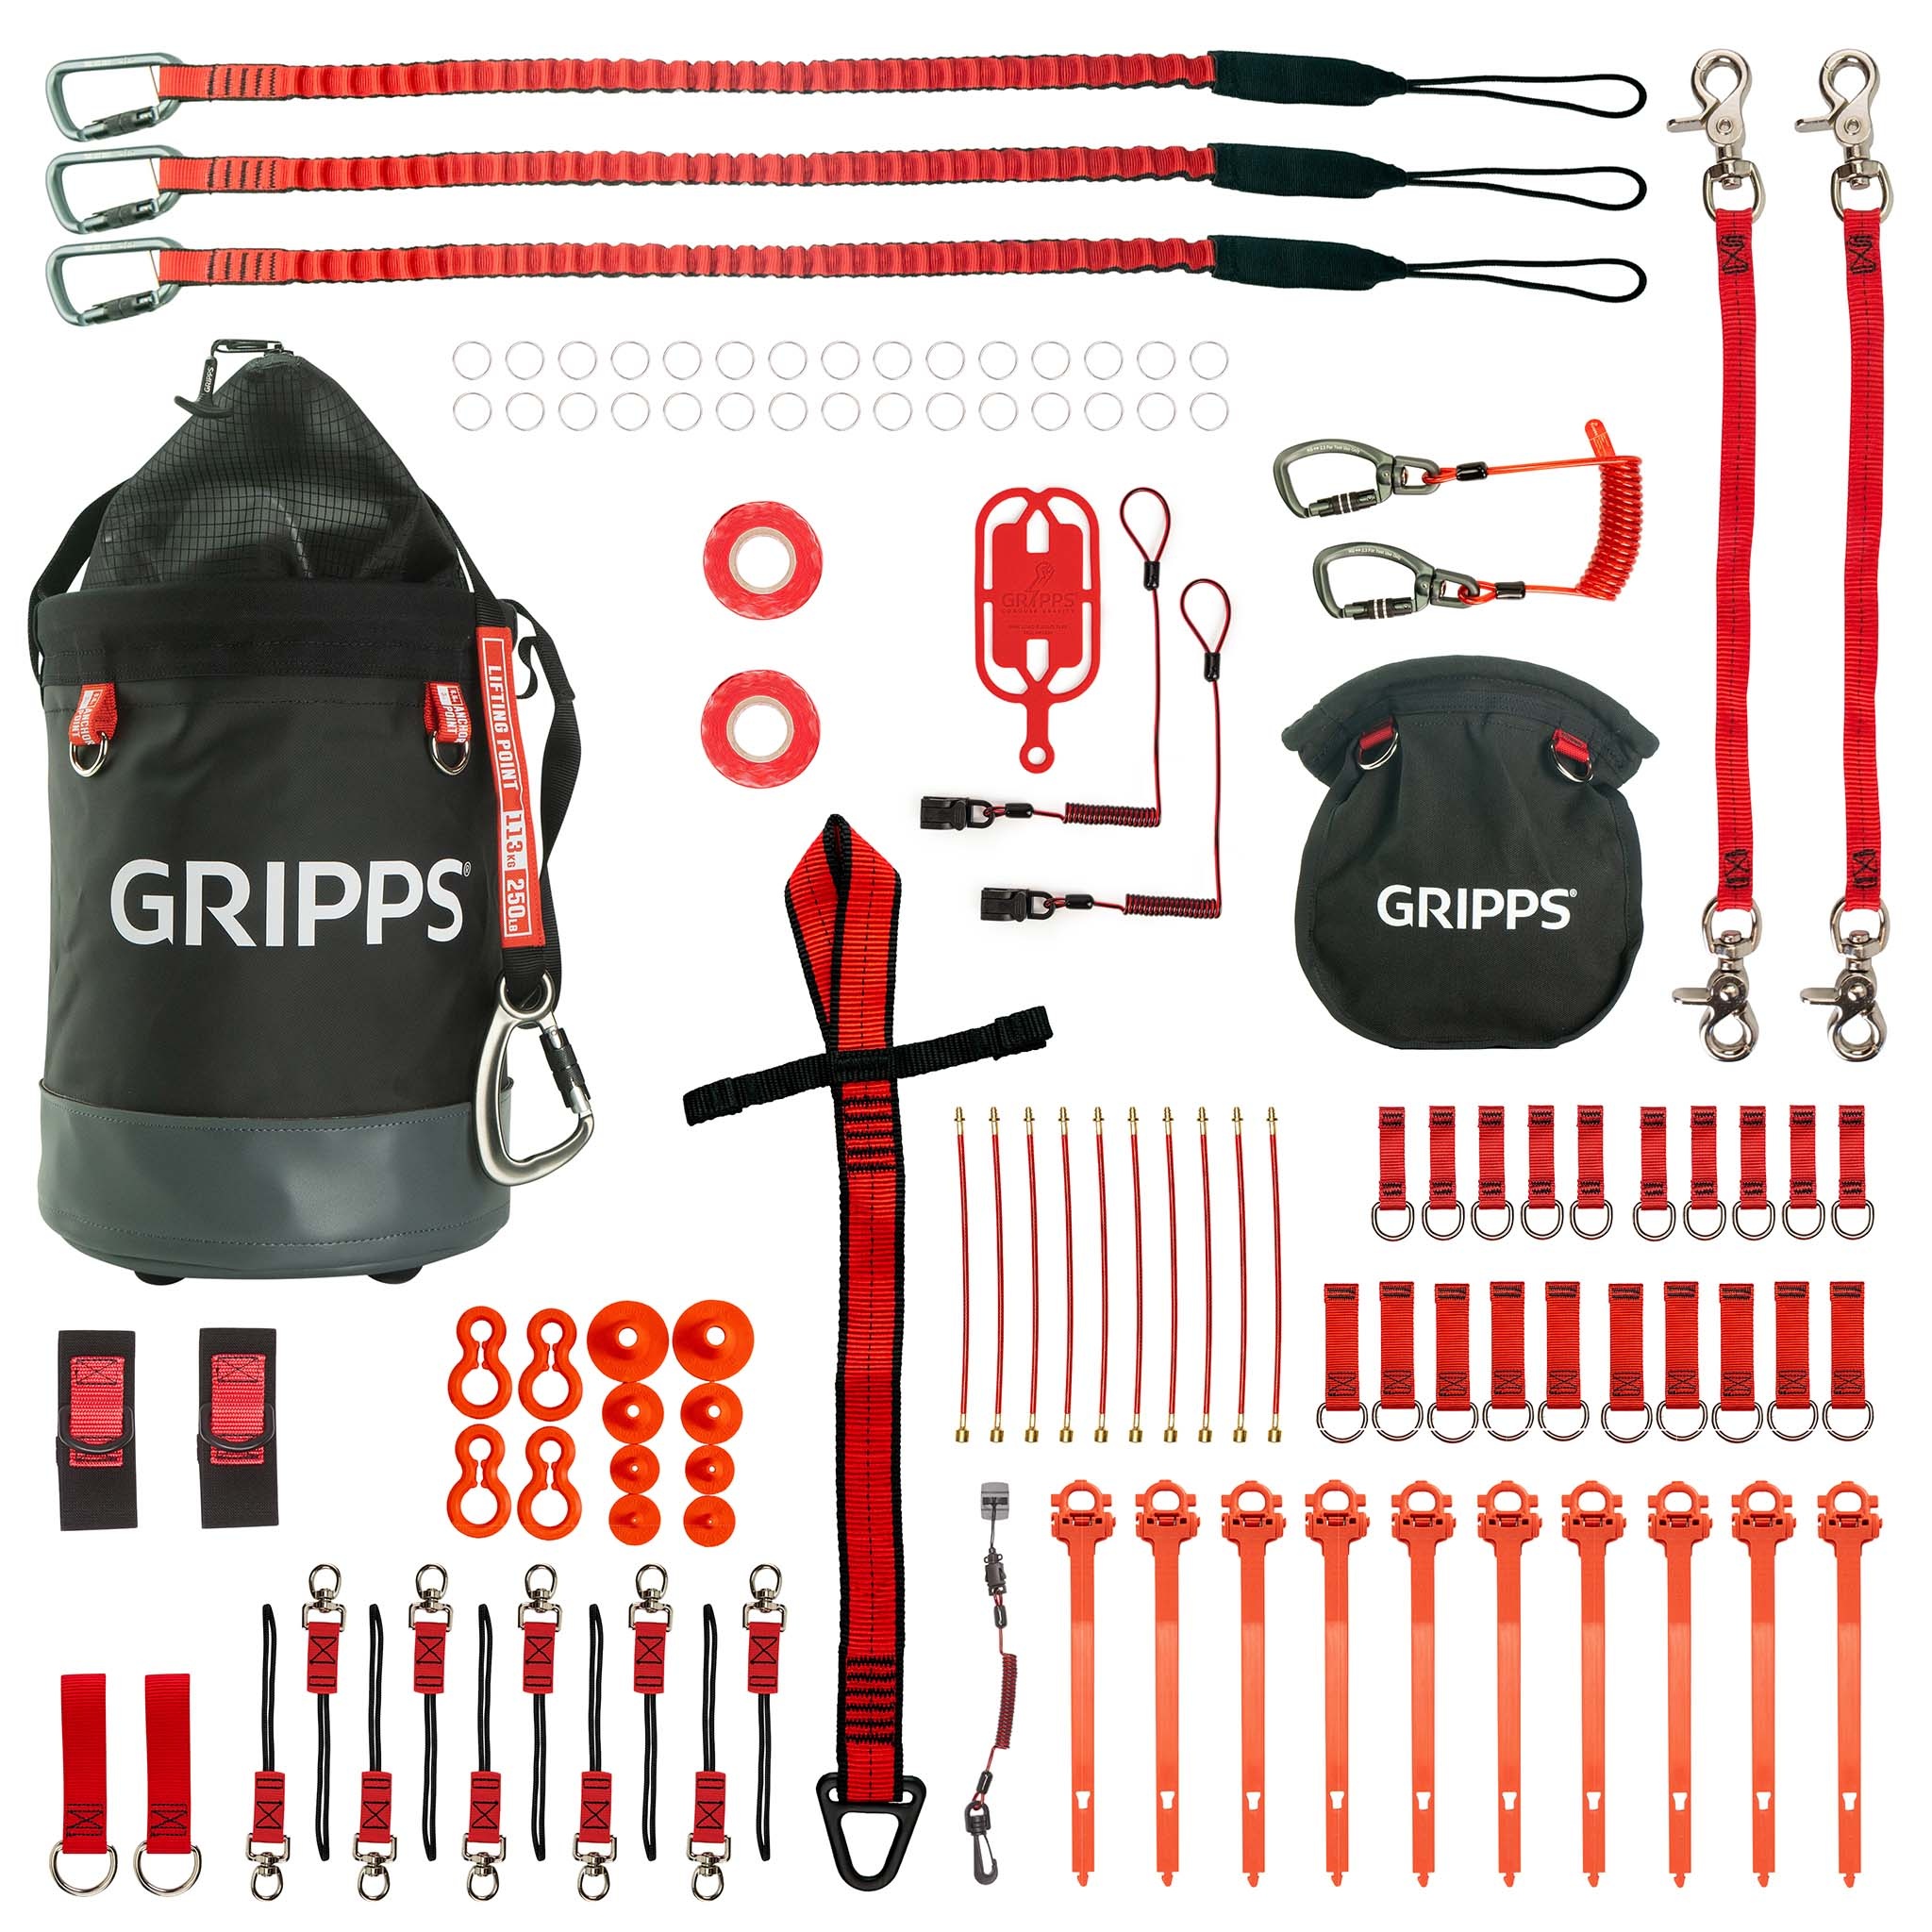
40-Tool Tether Kit with Bull Bag and Bolt-Safe Pouch
Brand: Gripps
The perfect kit for workers with occasional tasks at height. Its variety of tethers and tool connectors enable you to tether any tool in your kit, providing flexibility to anchor them to the wrist , belt , or the included lifting bag . Tethers up to 40 tools. Kit Contents SKU DESCRIPTION QTY H01005 Tool Catch - 25mm x 90mm / 1"x 3.5" 10 H01006 Tool Catch (Non-Conductive) - 12mm X 55mm 10 H01008 GrippTie - 2kg / 4.4lb (5 Pack) 2 H01010 V Gripp Tape 2 H01021 Swivel Catch - 2.5kg / 5.5lb 10 H01035 E-Catch - 0.5kg / 1.1lb 1 H01037 Tool Ring - 25mm 30 H01041 Gripplock Cable - 3mm x 150mm / 0.11" x 5.9" 10 H01057 Dual-Arm Tool Hitch - 16kg / 35lb 1 H01063 Coil E-Tether with Poly Clip (Non-Conductive) 1 H01067 Webbing Wrist Tether Single-Action - 2.5kg / 5.5lb 2 H01069 Coil Tether Dual-Action - 2.3kg / 5lb 1 H01075 Coil Hard Hat Tether (Non-Conductive) - 0.5kg / 1.1lb 1 H01085-M Slip-On Wrist Anchor - 2.5kg / 5.5lb (Medium) 2 H01110 Bull Bag - 113kg / 249lb 1 H01142 Belt-Loop Anchor - 2.5kg / 5.5lb 2 H02039P Phone Gripper With Coil Tether (Non-Conductive) 1 H02101 Bolt-Safe Pouch - 5kg / 11lb 1 H03048 Little Gripper Kit 1 H10021 Bungee Tether Dual-Action Carabiner - 7kg / 15lb 3
Category: Business & Industrial > Work Safety Protective Gear > Work Safety Tethers > Tool Belt Work Safety Tethers